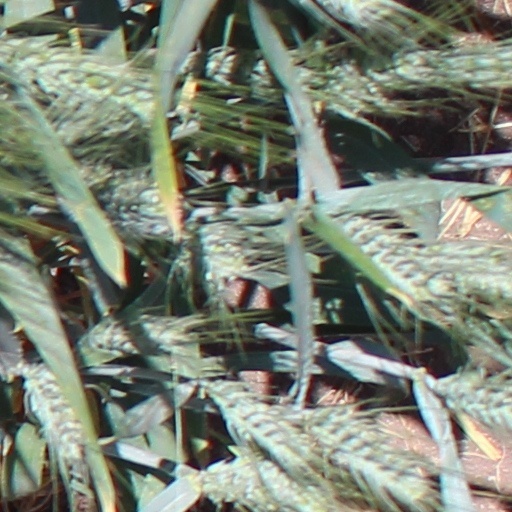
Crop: wheat